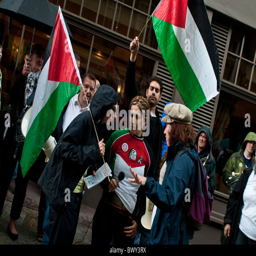
demonstration for an outside shop